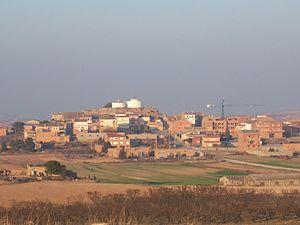
Sunyer est une commune de la province de Lleida, en Catalogne, en Espagne, de la comarque de Segrià.